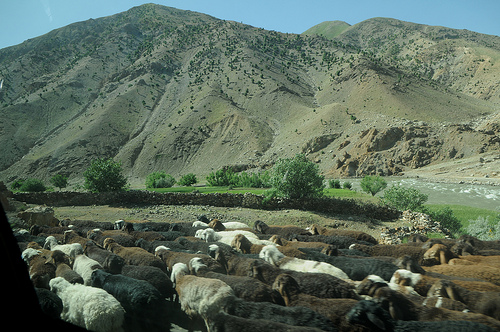
question: 今は、いつ頃ですか？
answer: 明るいので、昼間

question: 空は、何色ですか？
answer: 水色

question: どんな天気ですか？
answer: 晴れている

question: 空の下に、どんな物が見えますか？
answer: 山

question: 画像の右下の動物は、何色ですか？
answer: 茶色

question: 木の葉は、何色ですか？
answer: 緑色

question: 川の水は、何色ですか？
answer: 灰色

question: どんな動物がいますか？
answer: 羊